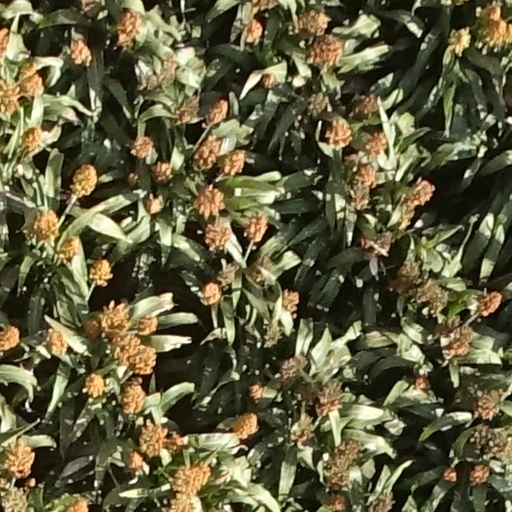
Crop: sorghum